Tomb of Salabat Khan II

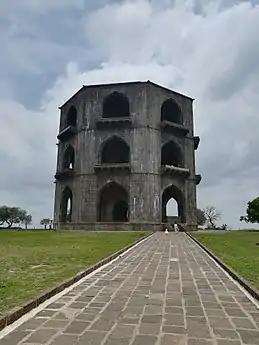
Tomb Of Salabat Khan II

The Tomb of Salabat Khan II is also commonly but mistakenly known as Chandbiwi's Mahel, Chand Bibi Palace or similar variations. It is a three-storey stone structure situated on the crest of a hill, 13 km from Ahmednagar city in the state of Maharashtra, India,